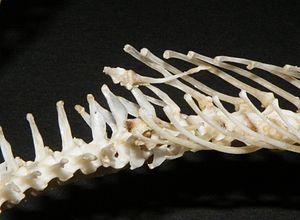
Les serpents, formant le sous-ordre des Serpentes, sont des reptiles carnivores au corps très allongé et dépourvus de membres apparents. Comme tous les squamates, ce sont des vertébrés amniotes caractérisés par un tégument recouvert d'écailles, imbriquées les unes sur les autres et protégées par une couche cornée épaisse, et par une thermorégulation assurée par trois mécanismes, l'ectothermie, la poïkilothermie et le bradymétabolisme. Ils sont aussi appelés plus rarement Ophidiens.